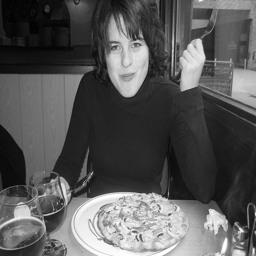
there is a woman smiling and eating food at the table
a table with a pizza on a plate with a woman with a fork and knife
A beautiful woman sitting in front of a pizza.
A woman sitting, holding a fork with pizza in front of her.
A woman that is sitting in front of a plate with pizza.